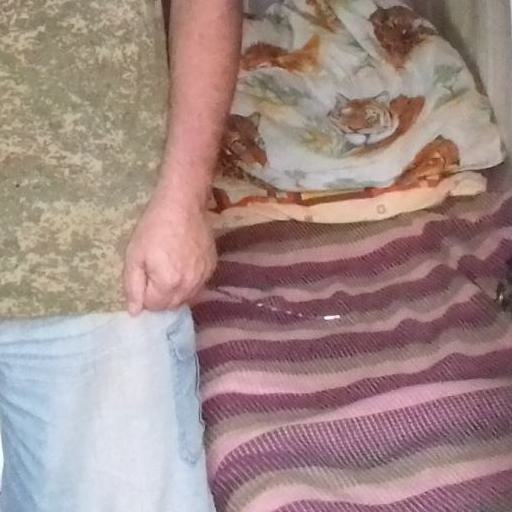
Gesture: no_gesture